Dansungsa

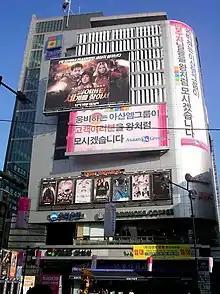
The building on November 30, 2008, several months after the bankruptcy was announced.

But by the 1990s, the rise of the multiplex theater led to a steep decline in revenues. The theater renovated from 2001 to 2005 into a multiplex with ten screens and a seating capacity of 1,802, but this did not halt the decline. In 2005 it reopened under a partnership with Cinus as Cinus Dansungsa. However, it failed to make a return on the renovation investment, and saw a record 11 billion won in losses in 2007. The company failed to pay back a 1.5 billion won ($1.3 million) loan to Woori Bank in 2008, and went bankrupt. It was announced in 2008 that it would continue screening films until 2010, after which it would be converted into a regular office building. The building eventually converted in 2010. The building now sells jewelry.